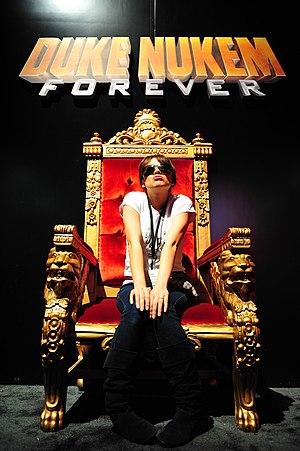
Duke Nukem Forever, souvent abrégé en DNF ou DN4E, est un jeu de tir à la première personne développé par 3D Realms puis par Gearbox Software sorti le 10 juin 2011 aux États-Unis. Il fait partie de la série des Duke Nukem. Il fait suite au titre à succès que fut Duke Nukem 3D.